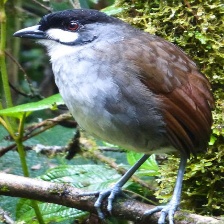
Species: JOCOTOCO ANTPITTA
Scientific name: GRALLARIA RIDGELYI